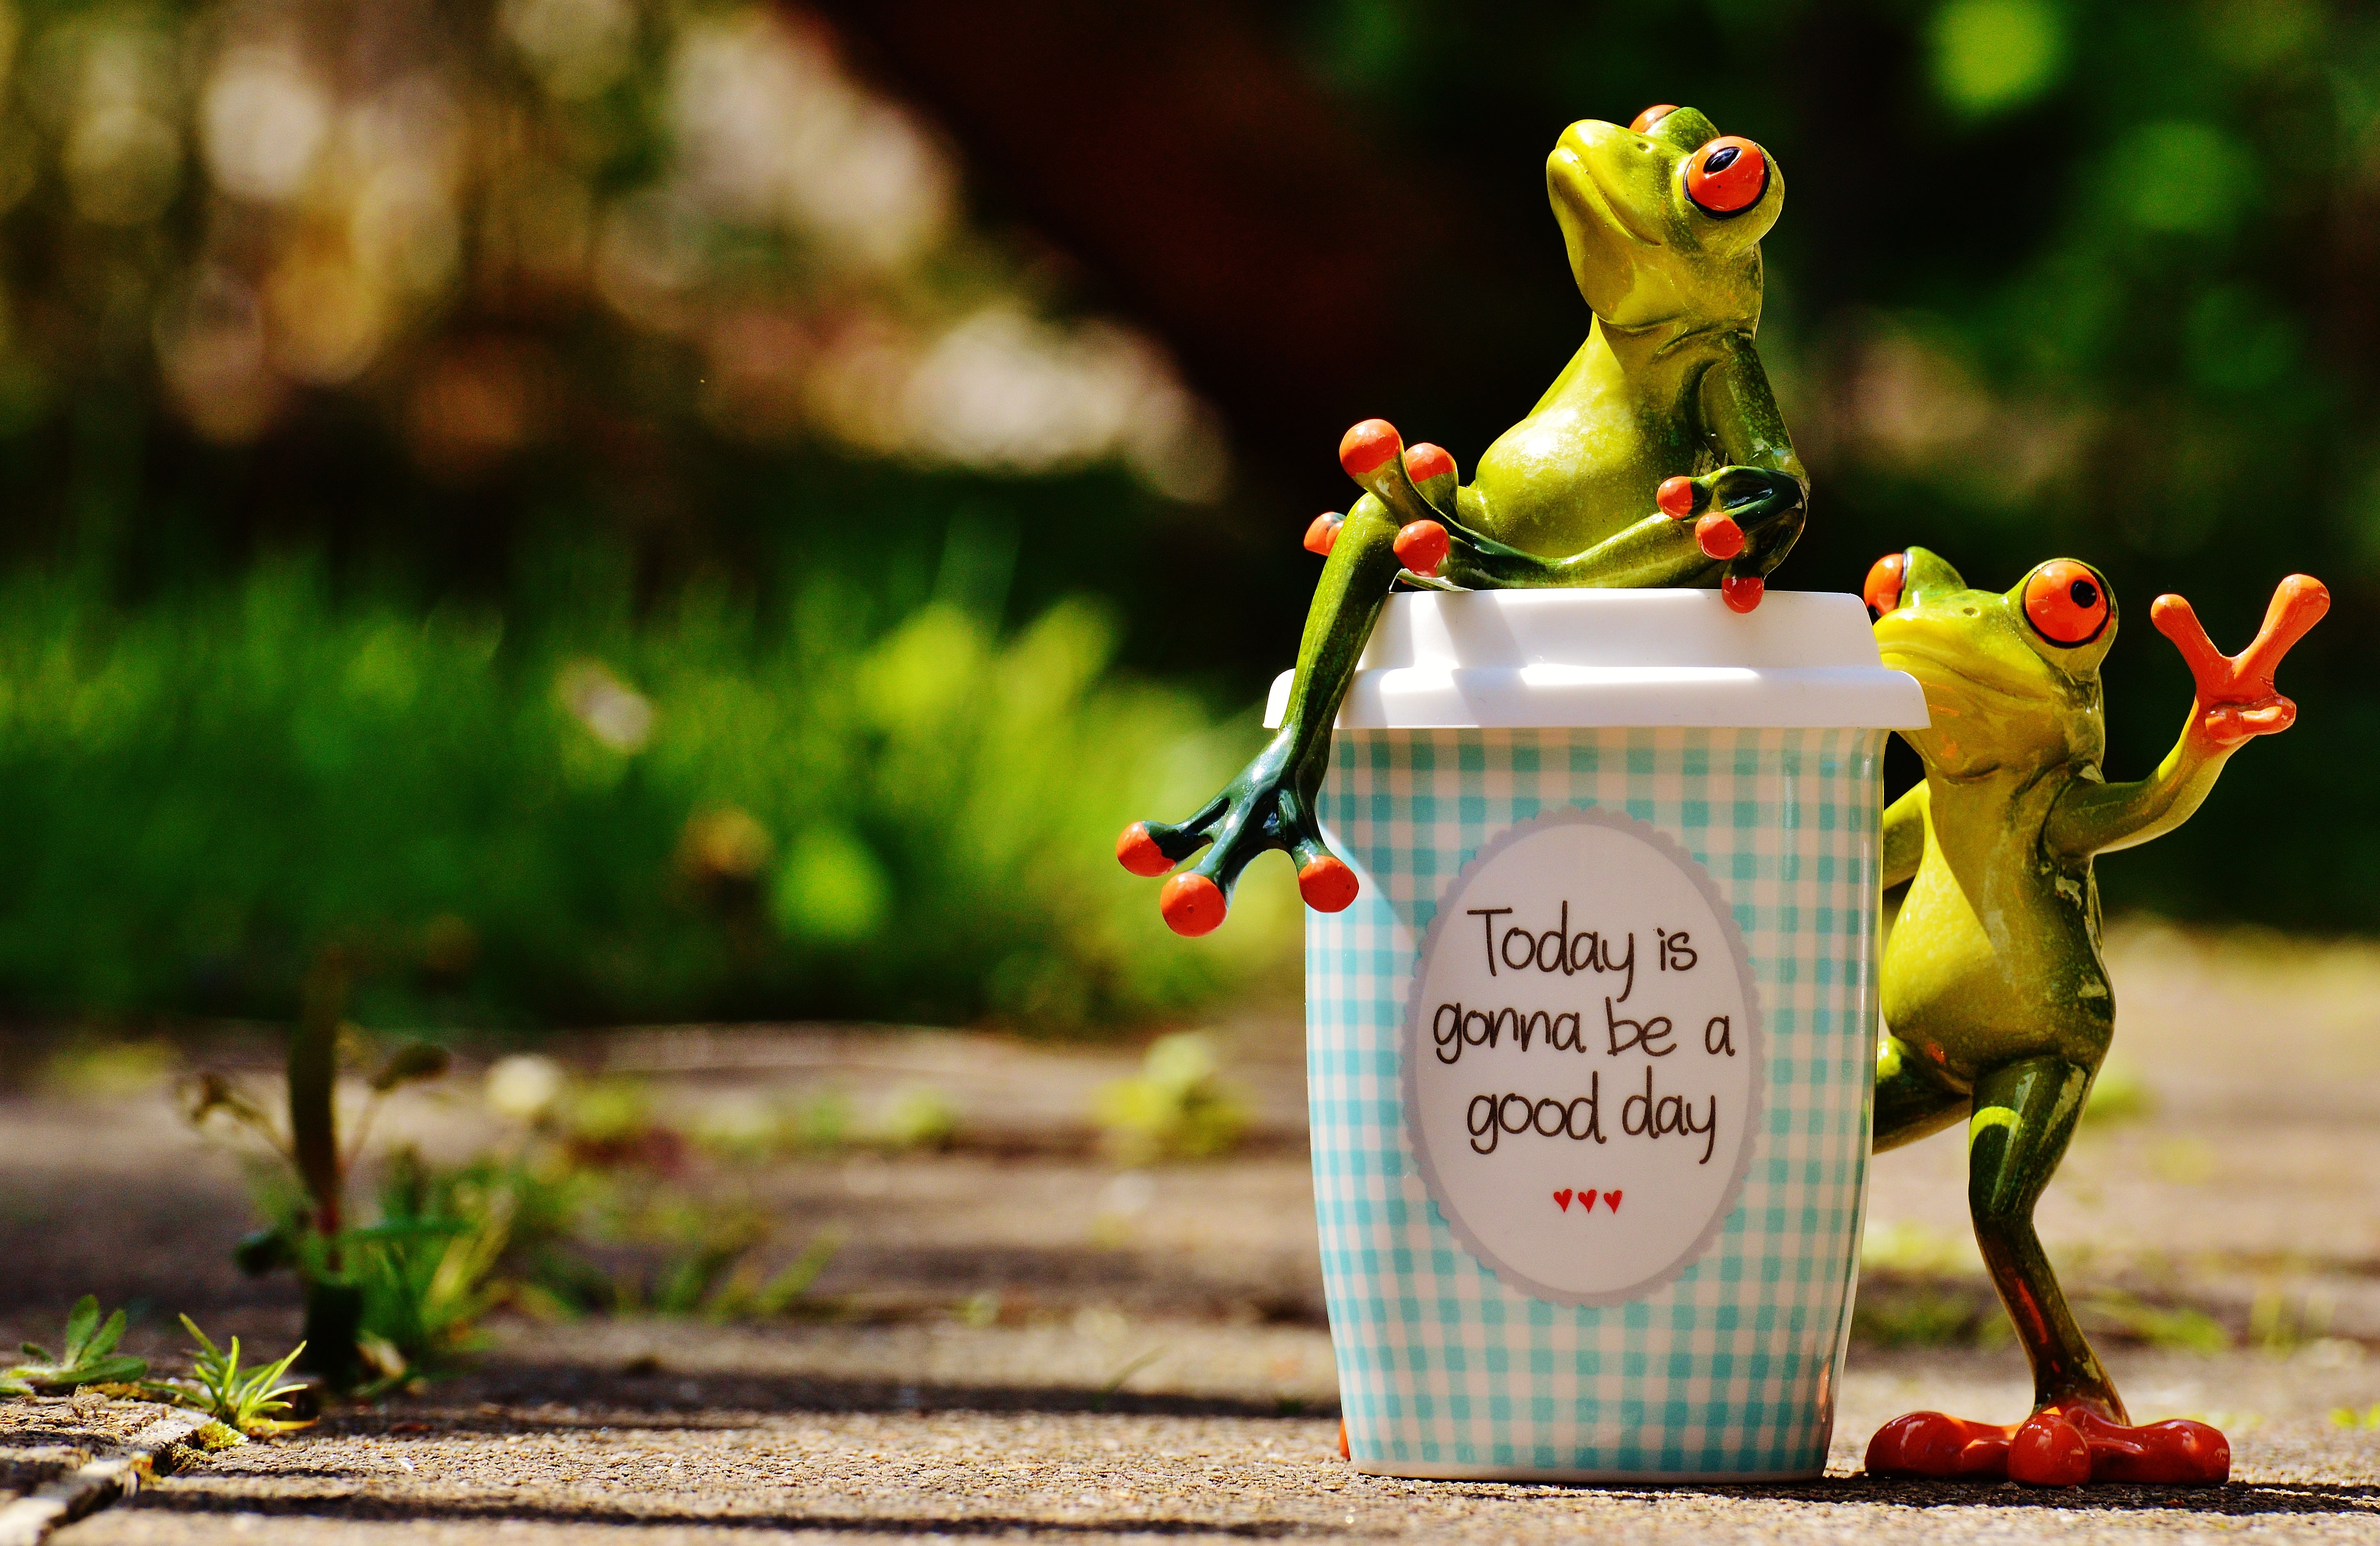
coffee, sweet, cute, cup, green, frog, yellow, smile, laugh, start, cheerful, happy, happiness, courage, funny, joy, day, emotion, frogs, positive, beginning, good mood, keep smiling, joy of life, beautiful day, life is beautiful, pep talk